Jerry Nadeau

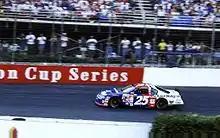
Nadeau's car in 2000.

For the 2000 season, Nadeau was hired by Hendrick Motorsports to drive the No. 25 Chevrolet, replacing Wally Dallenbach Jr. That year, Nadeau won his first NASCAR Winston Cup race in the season's final race at Atlanta Motor Speedway after passing Ward Burton seven laps from the end. Nadeau led 155 laps and won by 1.3 seconds. He became the first driver from Connecticut to win in the series. He finished the 2000 season with five Top 10 finishes, nine DNF's, and an average finish of 23.1 in 34 events; Nadeau finished 20th in the Winston Cup points standings for that season.